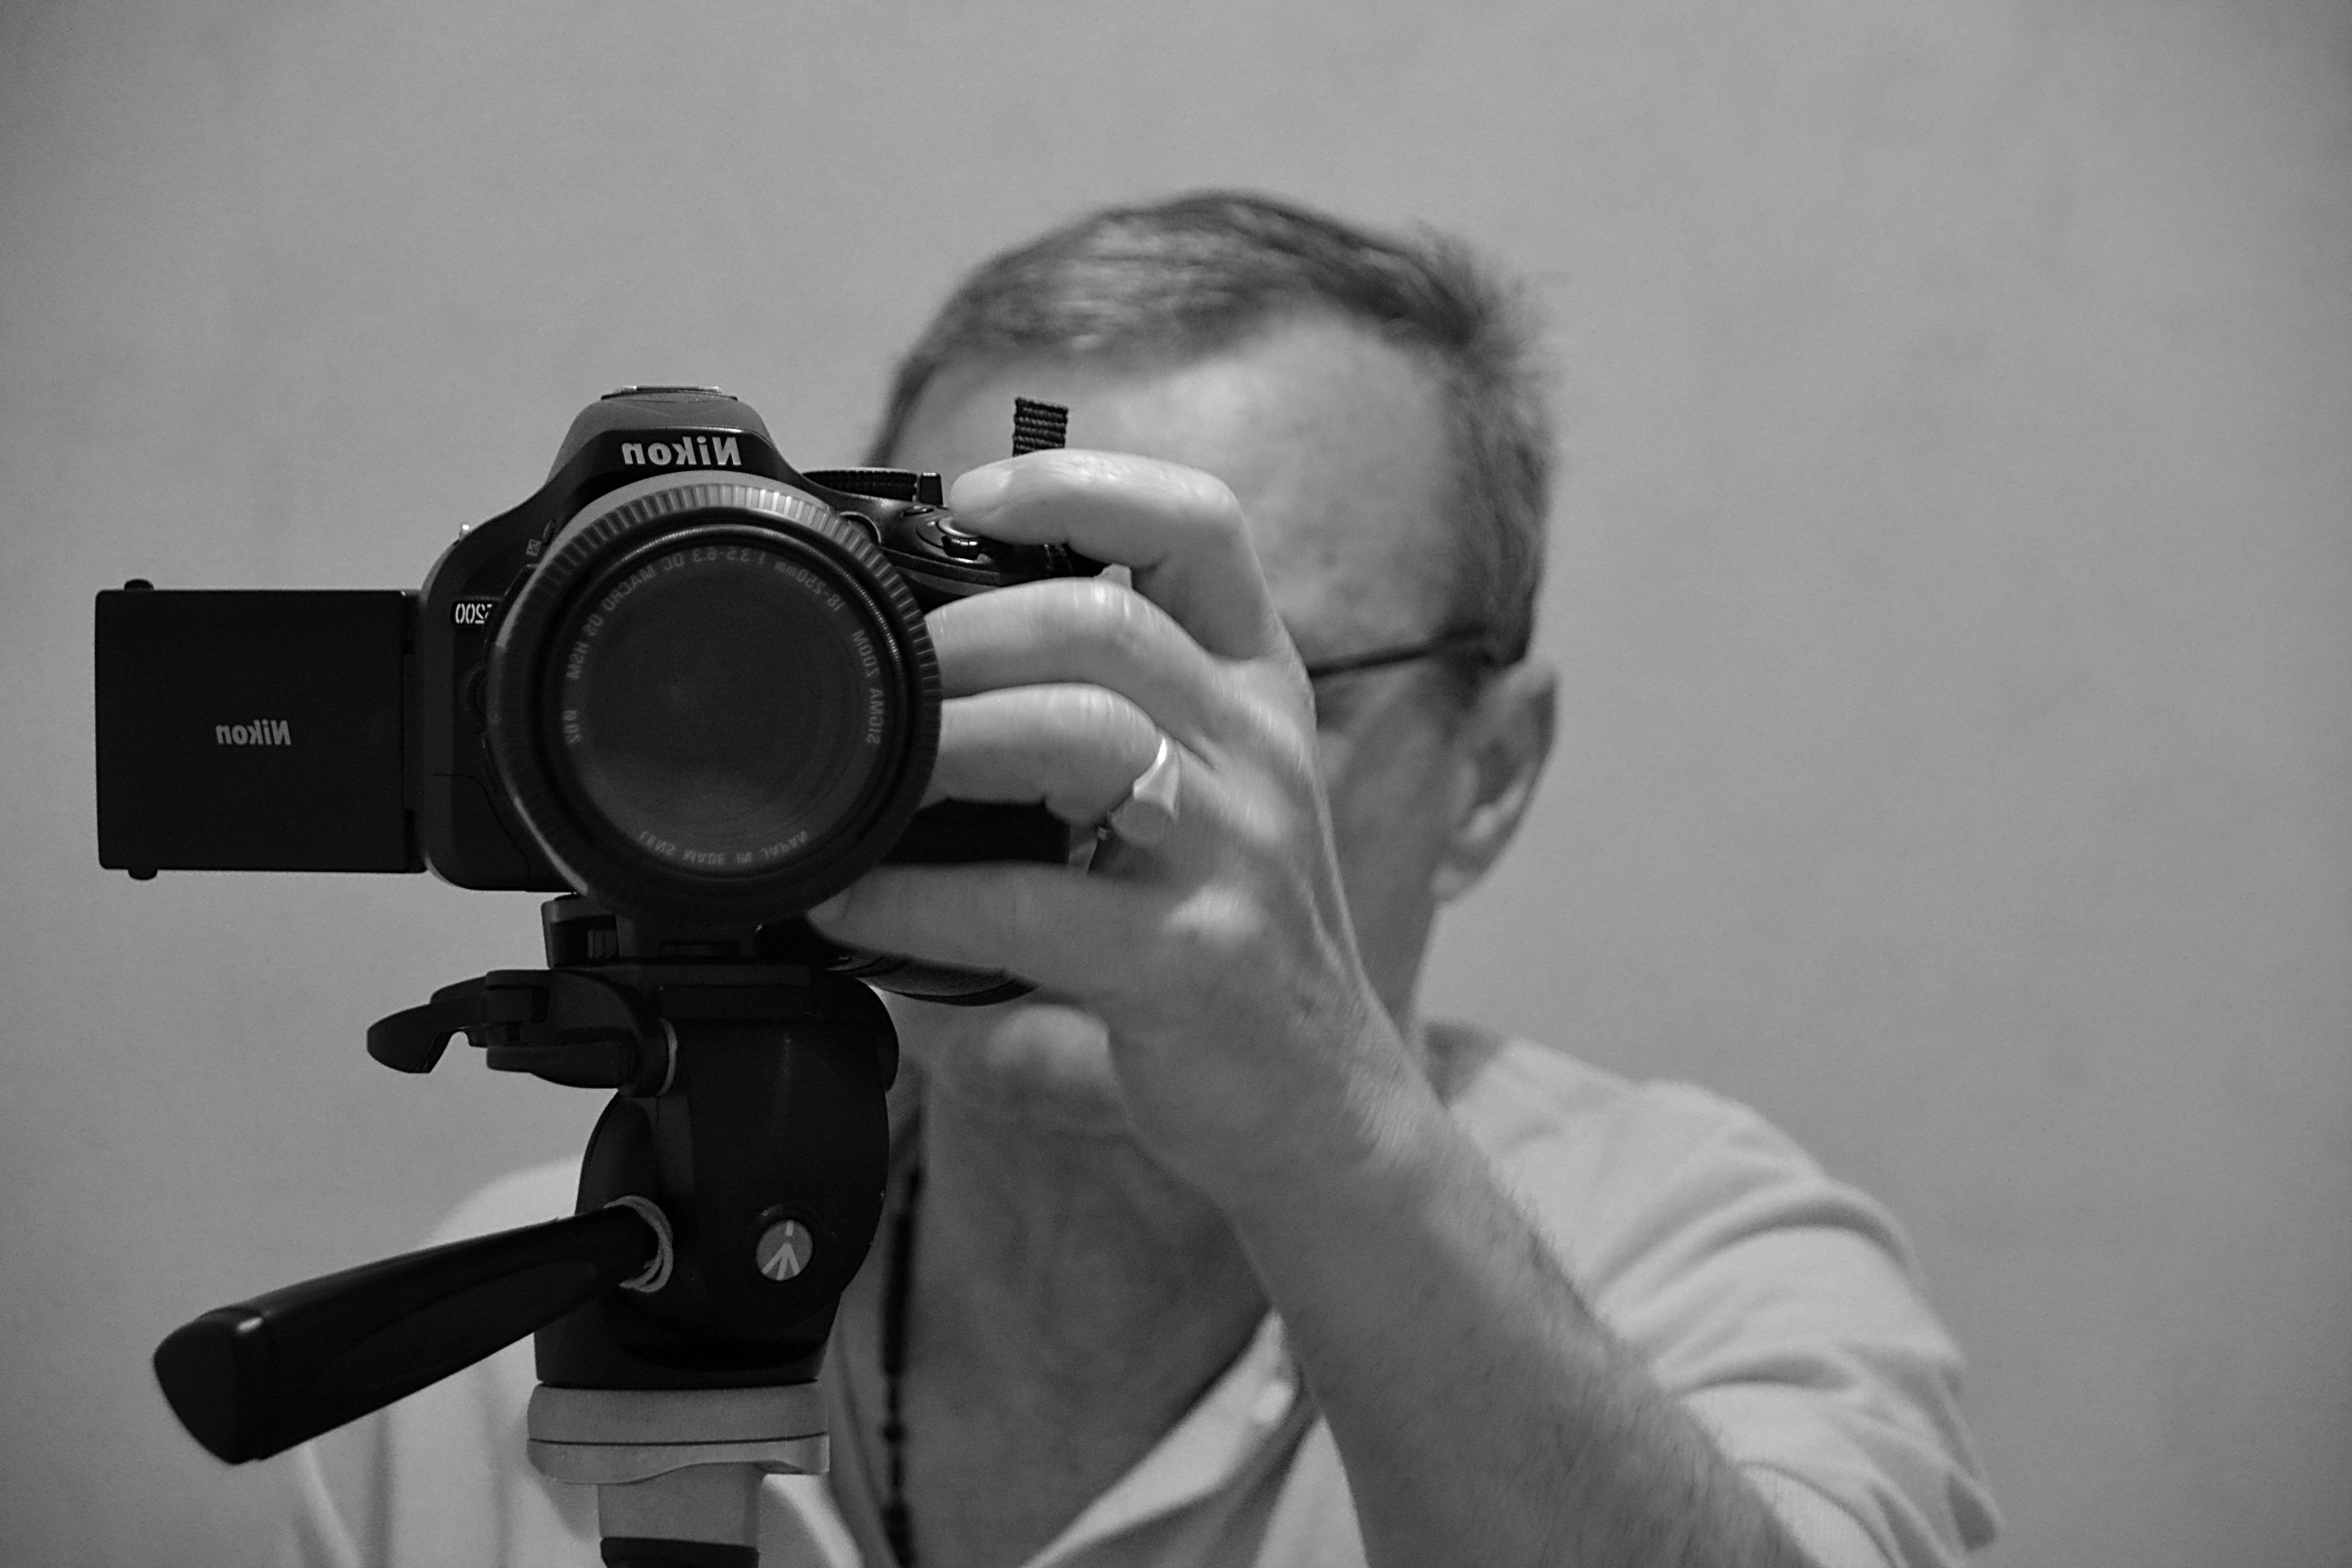
person, black and white, white, camera, photography, photographer, portrait, nikon, black, monochrome, device, close up, reflex camera, digital camera, shooting, tuning, eye, picture, digital, photograph, zoom, image, character, objective, reporter, cinematographer, monochrome photography, digital slr, single lens reflex camera, camera operator, camera accessory